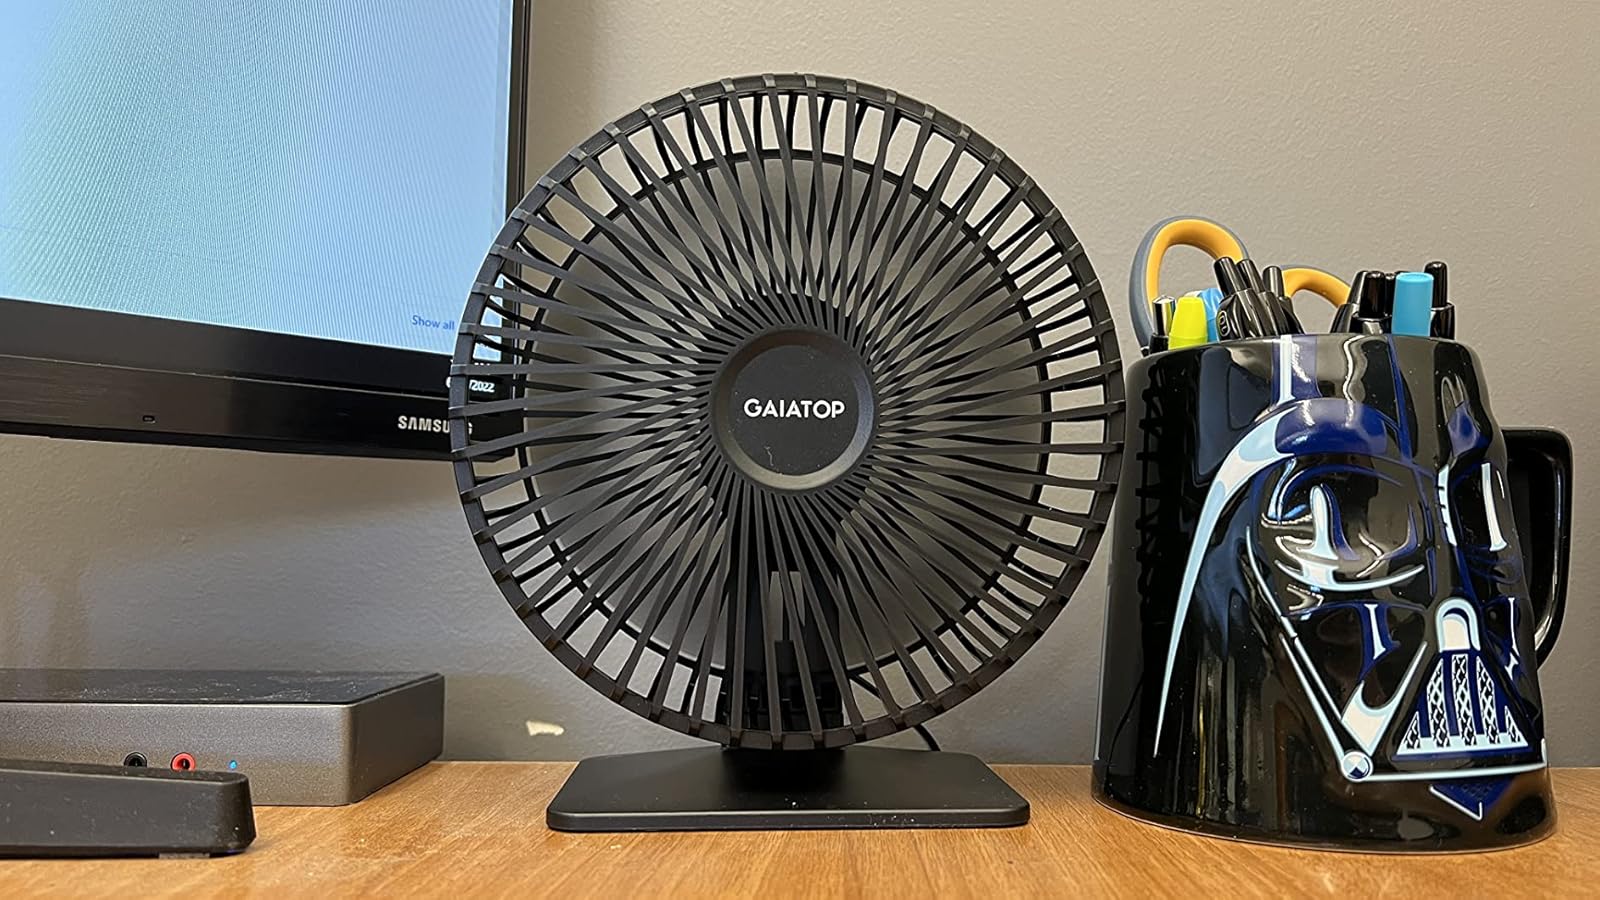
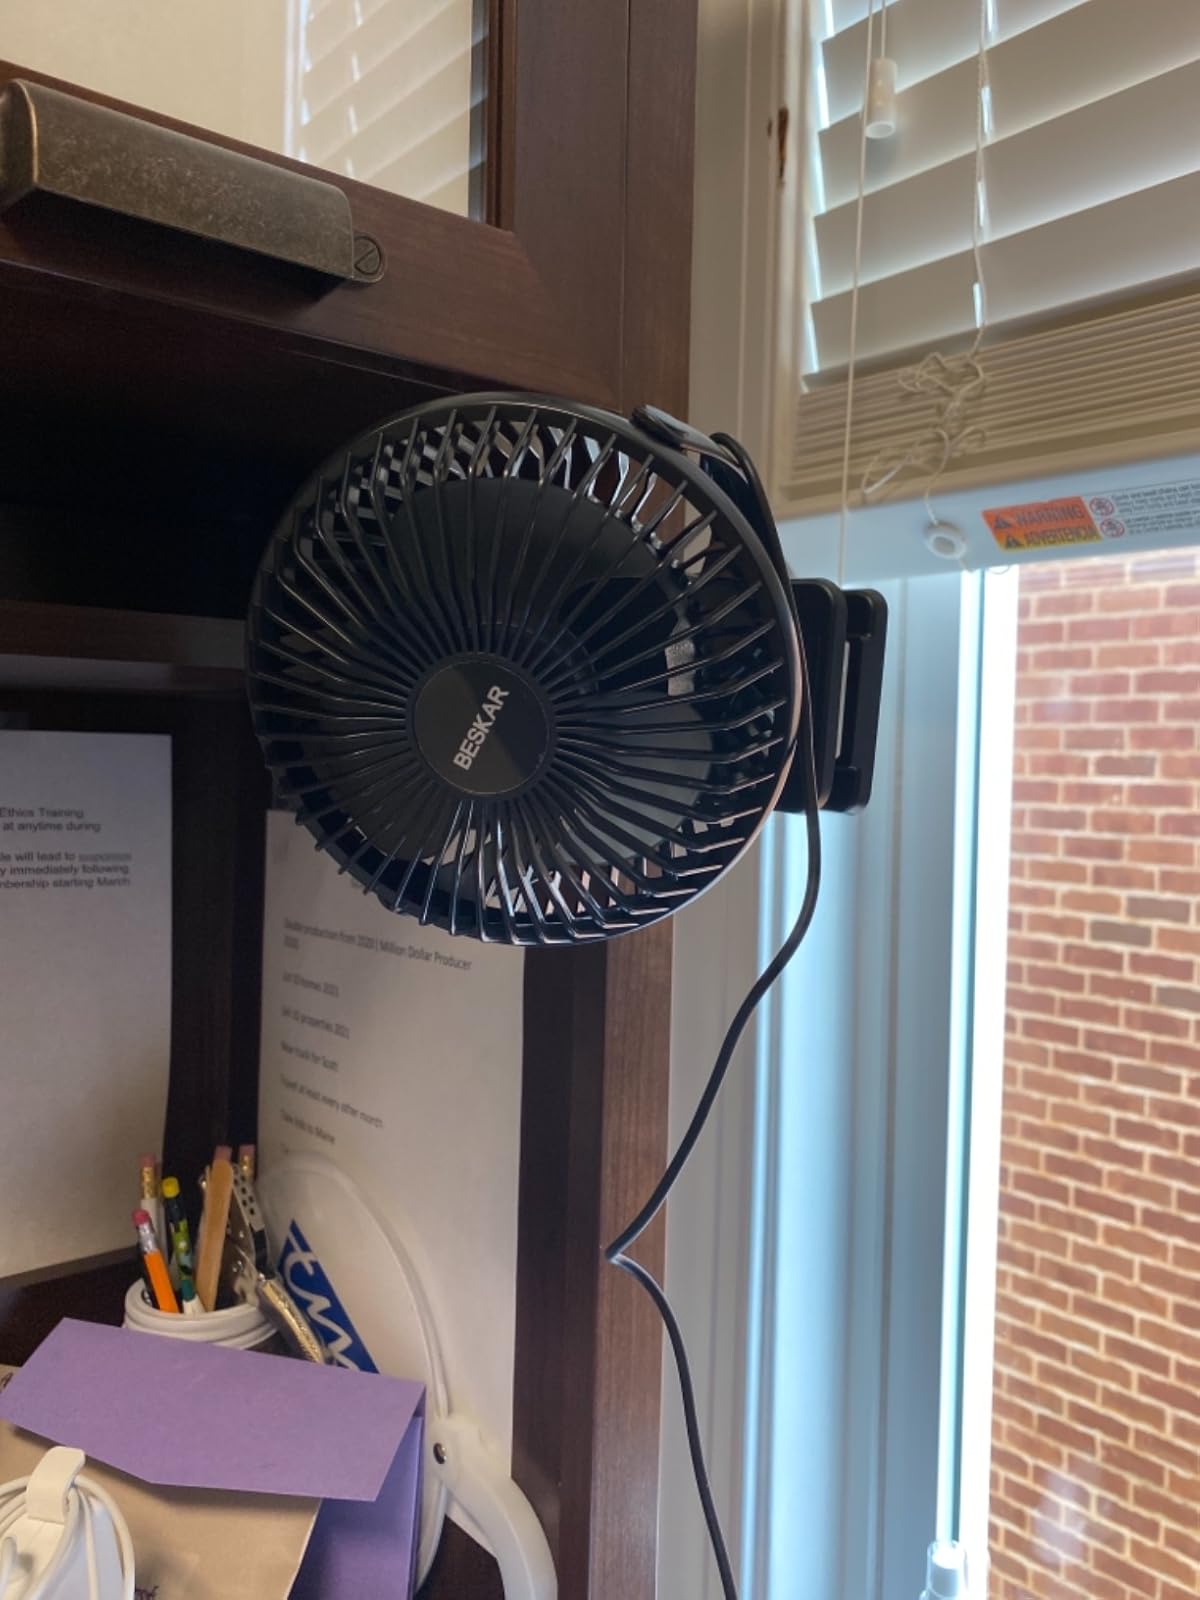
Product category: fan
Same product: no